Büsum station

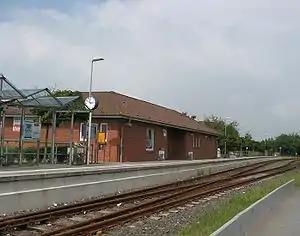
2007

Büsum station is a railway station in the municipality of Büsum, located in the Dithmarschen district in Schleswig-Holstein, Germany.